Richard O'Donnell (footballer)

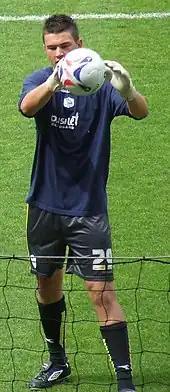
O'Donnell training with Sheffield Wednesday in 2007

Born in Sheffield, South Yorkshire, O'Donnell started his career with Sheffield Wednesday's youth system. He was called up to first team at the start of the 2006–07 season and was an unused substitute for the League Cup match against Wrexham as back-up for Chris Adamson. O'Donnell joined Conference National club York City on 2 March 2007 on a work-experience arrangement. He was recalled by Wednesday later that month, to provide cover for injuries.